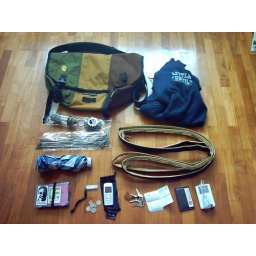
bike stuff in my bag